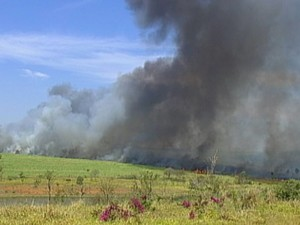
Fire: no
Smoke: yes